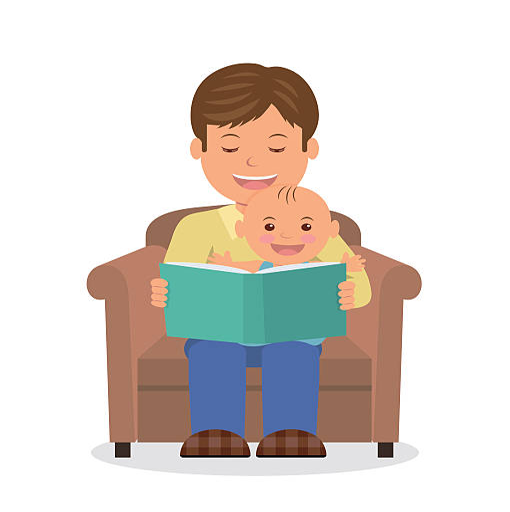
father and child sitting in an armchair reading a book .